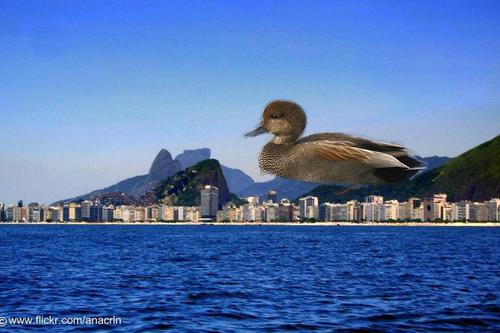
Bird species: Gadwall
Bird type: waterbird
Background: water